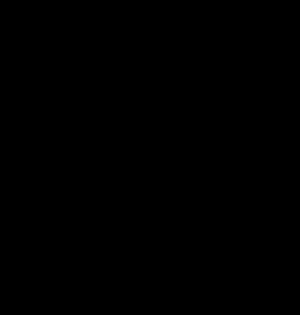
Transféminisme, écrit aussi trans féminisme, a été défini par Emi Koyama comme « un mouvement fait par, et pour, les femmes trans qui voient leur libération comme devant être intrinsèquement liée à la libération de toutes les femmes, et au-delà ». Koyama note qu'il « est également ouvert à d'autres queers, personnes intersexes, hommes trans, femmes et hommes non-trans, et d'autres sympathisants étant au fait des besoins des femmes trans, et qui considèrent leur alliance avec les femmes trans, essentielle pour leur propre libération ». Le transféminisme a également été défini plus généralement comme étant « une approche du féminisme informé sur la politique trans ».